Guangzhou Television Cantonese controversy

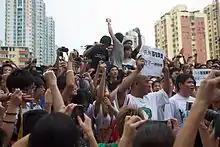
A man displays a slogan during the assembly

On July 25, 2010, a crowd of about 10,000 gathered at 5pm in the surroundings of Guangzhou Metro's Jiangnanxi Station in a protest to criticize the CPPCC Guangzhou Committee's proposal and support Cantonese. Organizers of the activity had informed local police in advance, but were forced by the authorities to cancel it. People, however, gathered regardless.